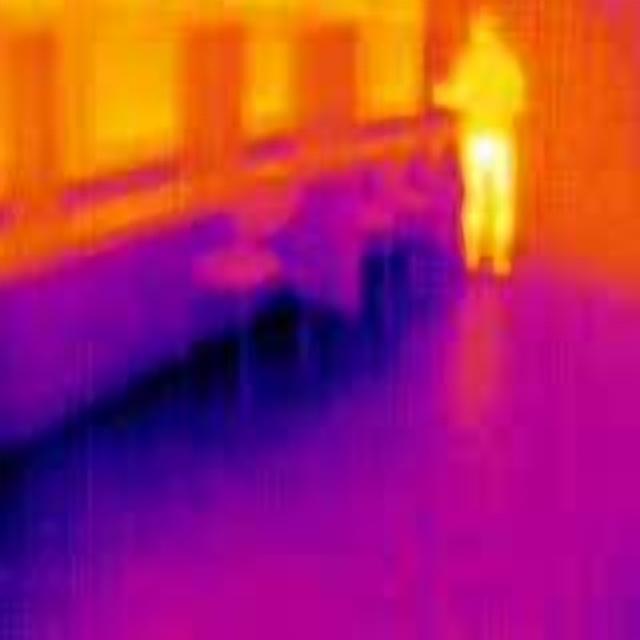
Detected objects:
label: person